Ladies' Code

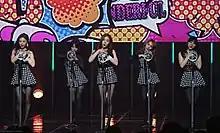
Ladies' Code performing "So Wonderful" on "M! Countdown" in March 2014.

Polaris Entertainment announced on February 4, 2014, that the group would make a comeback with their second digital single "So Wonderful." A still-cut of the first music video teaser was released on February 6, 2014, showing member Kwon Rise lying in transparent plastic wrap. The teaser was subsequently released online the following day with the second teaser on February 10. The song was produced by Super Changddai who worked with the group since their debut. The single along with its accompanying music video was released on February 13, 2014, with the group performing the song for the first time on "M! Countdown" the same day.